Malevil

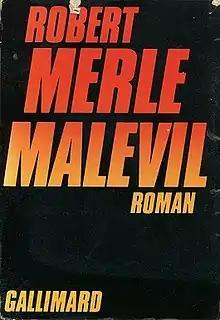
First edition (publ. Gallimard)

Malevil is a 1972 science fiction novel by French writer Robert Merle. It was adapted into a 1981 film directed by Christian de Chalonge and starring Michel Serrault, Jacques Dutronc, Jacques Villeret and Jean-Louis Trintignant.